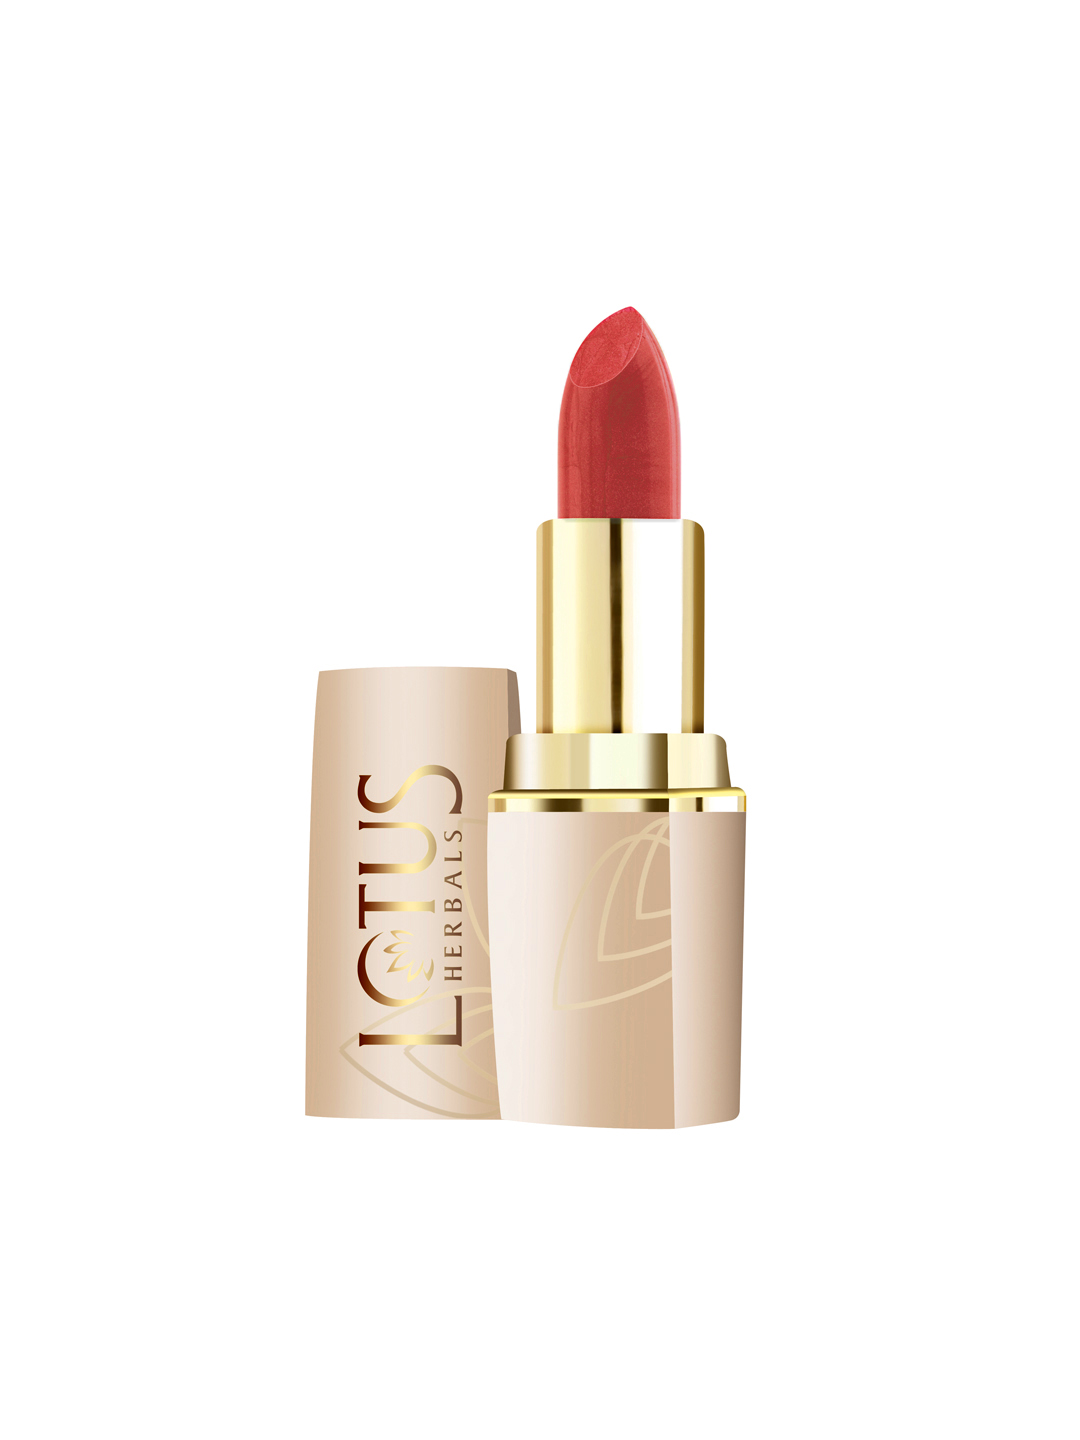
Lotus Herbals Pure Colors Moisturising Carnation Lipstick 640
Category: Personal Care / Lips / Lipstick
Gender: Women
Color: Red
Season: Spring 2017
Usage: Casual